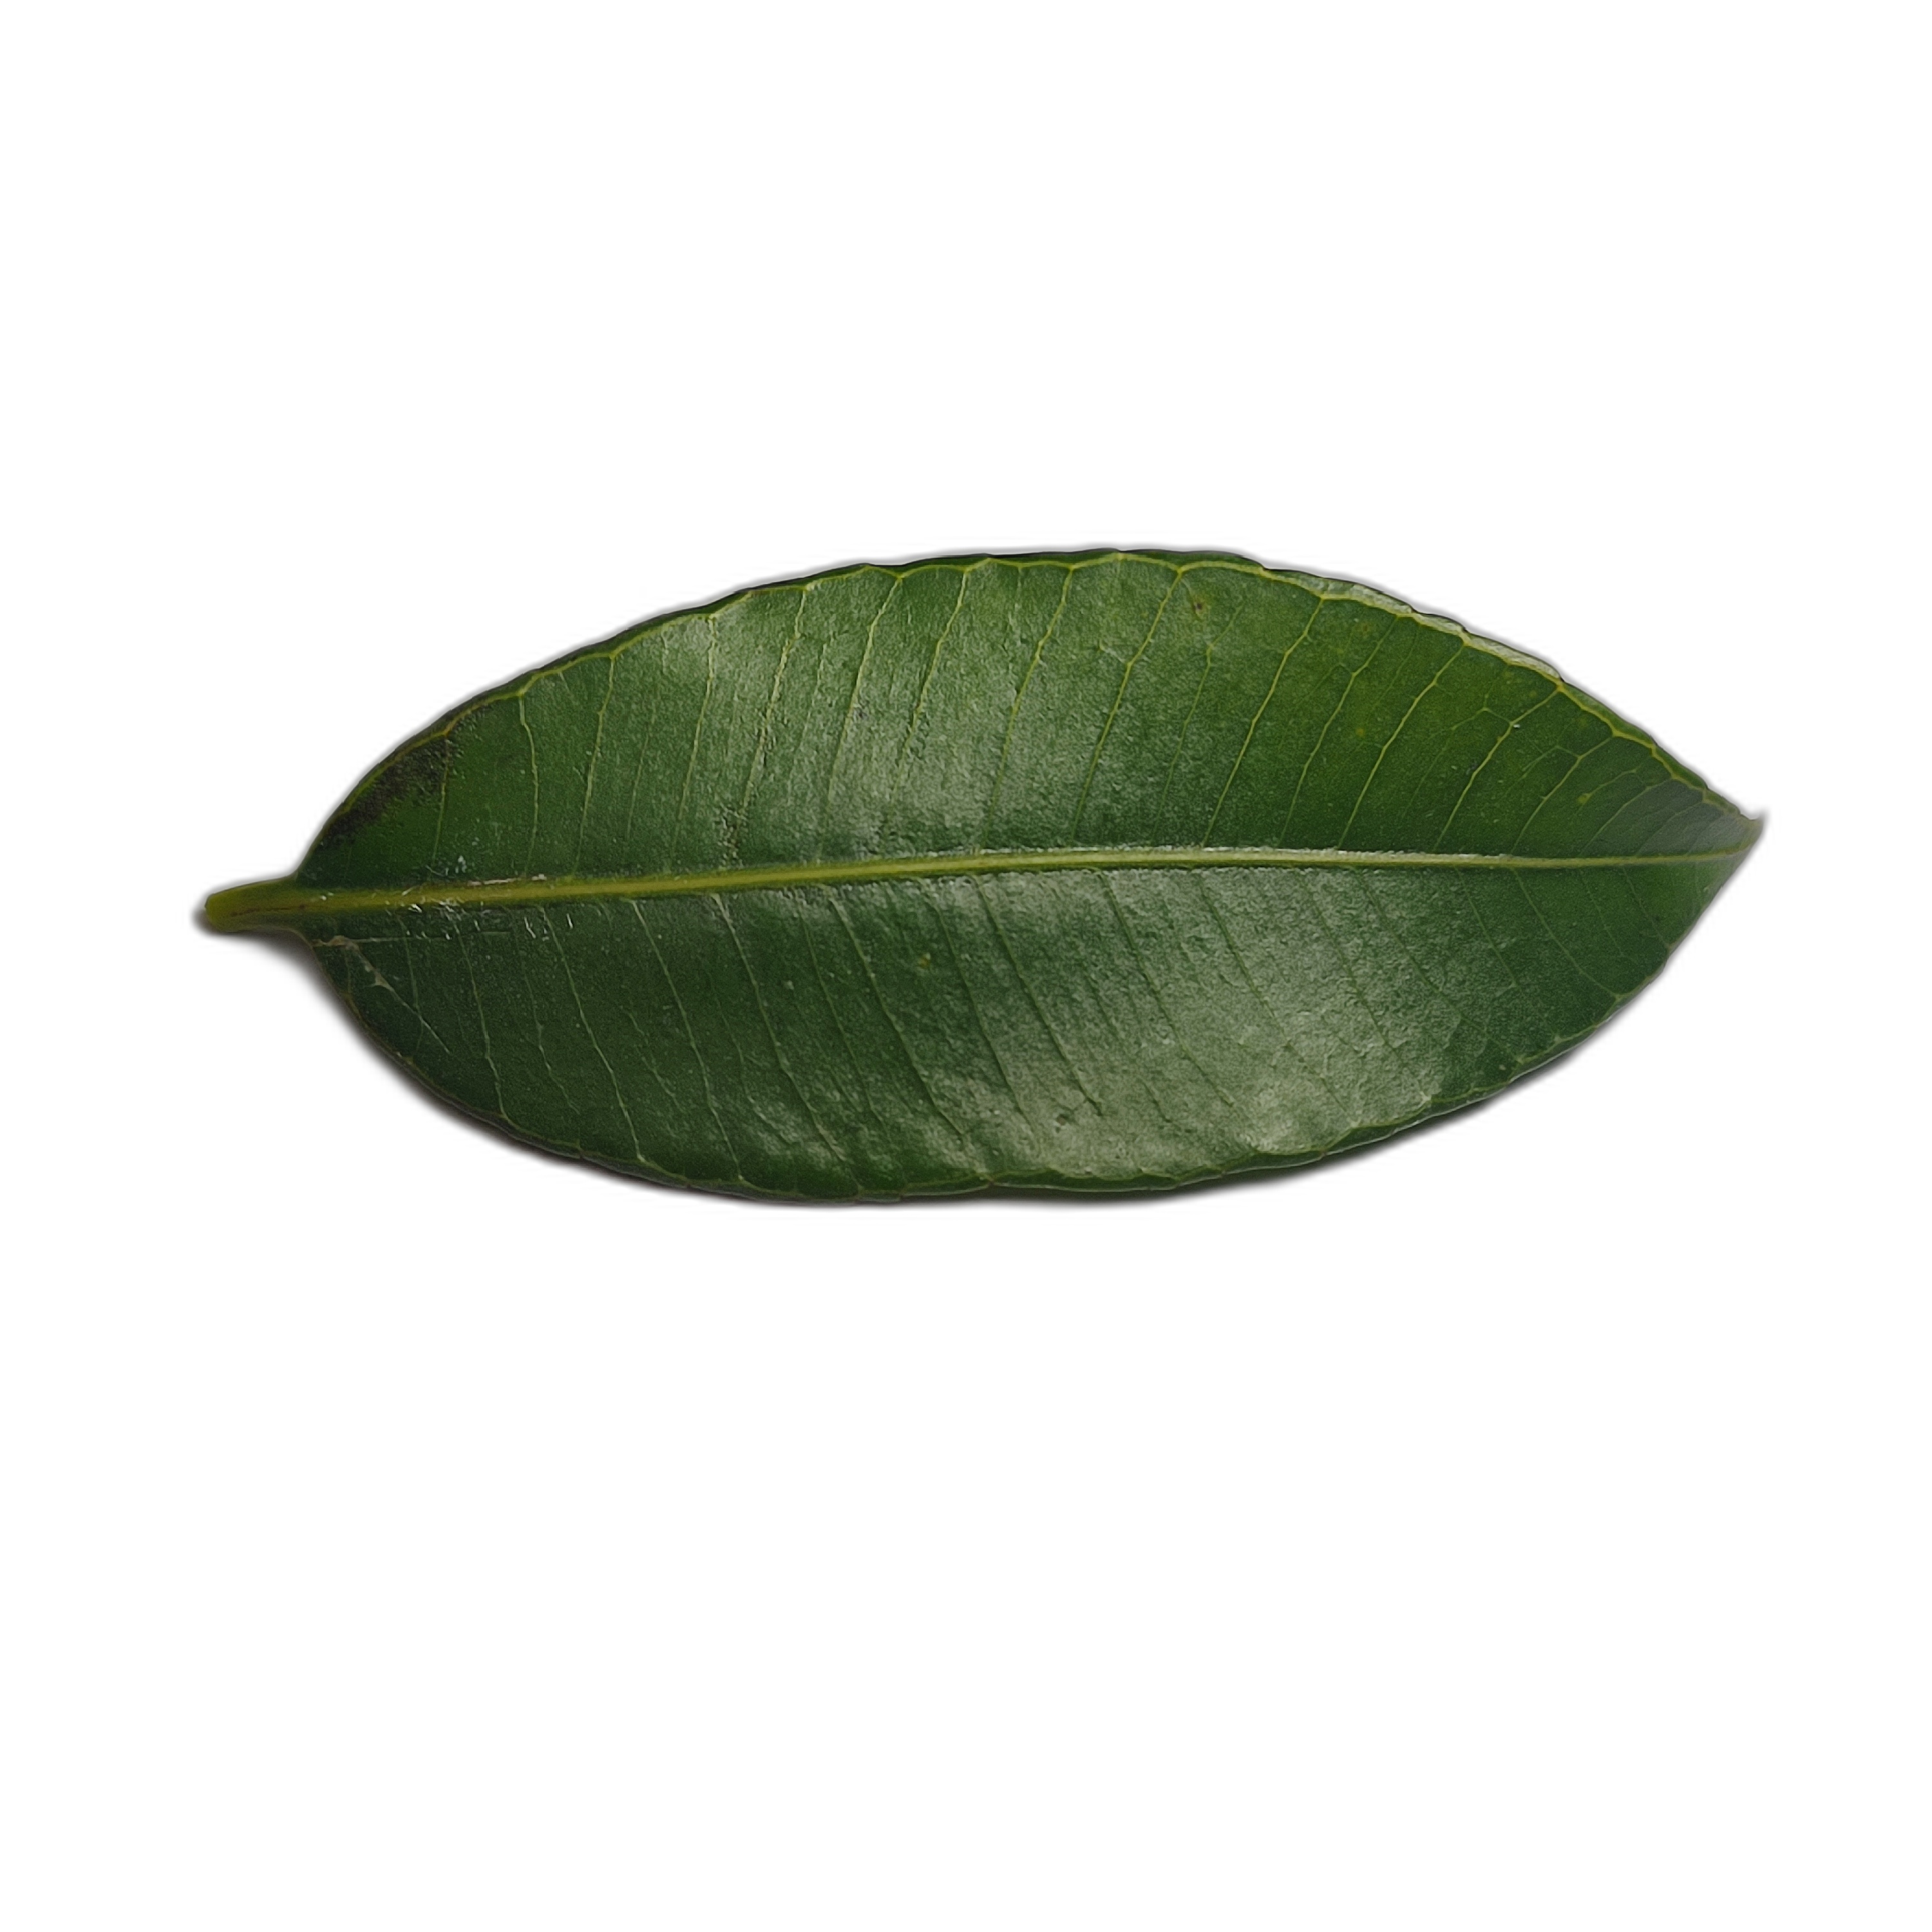
Label: healthy